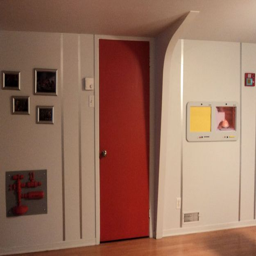
just a red door ... but what 's that on the right ?